Suzanne Kaaren

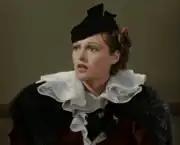
Kaaren in the Three Stooges short film "Disorder in the Court", 1936

Kaaren left for Hollywood in October 1933. Her starting salary with Fox Films was $150 per week. She was eventually cast opposite Tim McCoy in "Ridin' Gents", a Monogram Pictures production. She was then signed by Republic Pictures to play a character in "From Rags to Riches". "Ridin' Gents" was filmed without either McCoy or Kaaren.